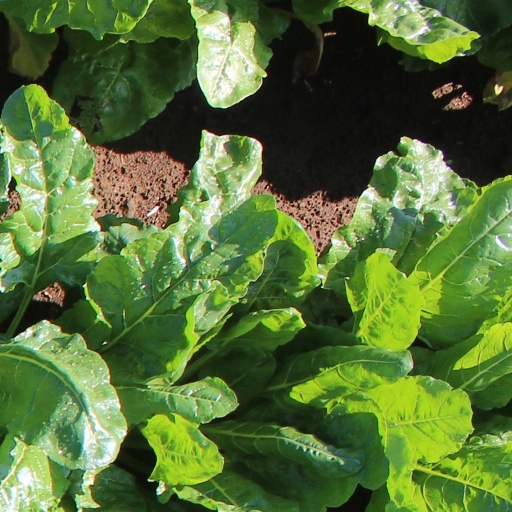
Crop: sugar beet